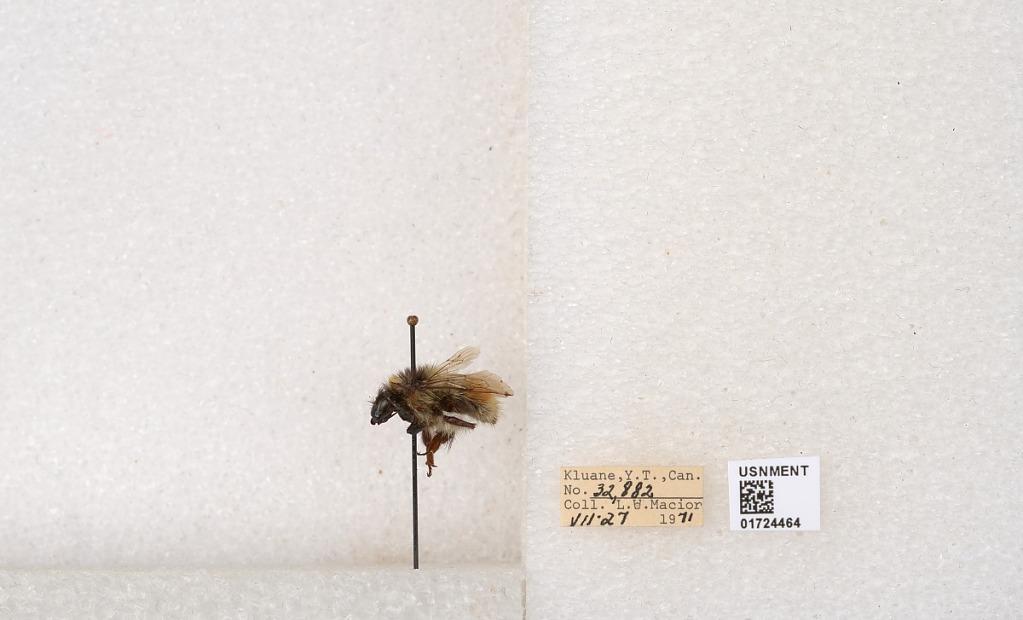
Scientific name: Bombus (Pyrobombus) sylvicola Kirby
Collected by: L. Macior
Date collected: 1971-7-27
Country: Canada
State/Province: Yukon Territory
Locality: Kluane National Park and Reserve
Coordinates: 60.7493, -139.504